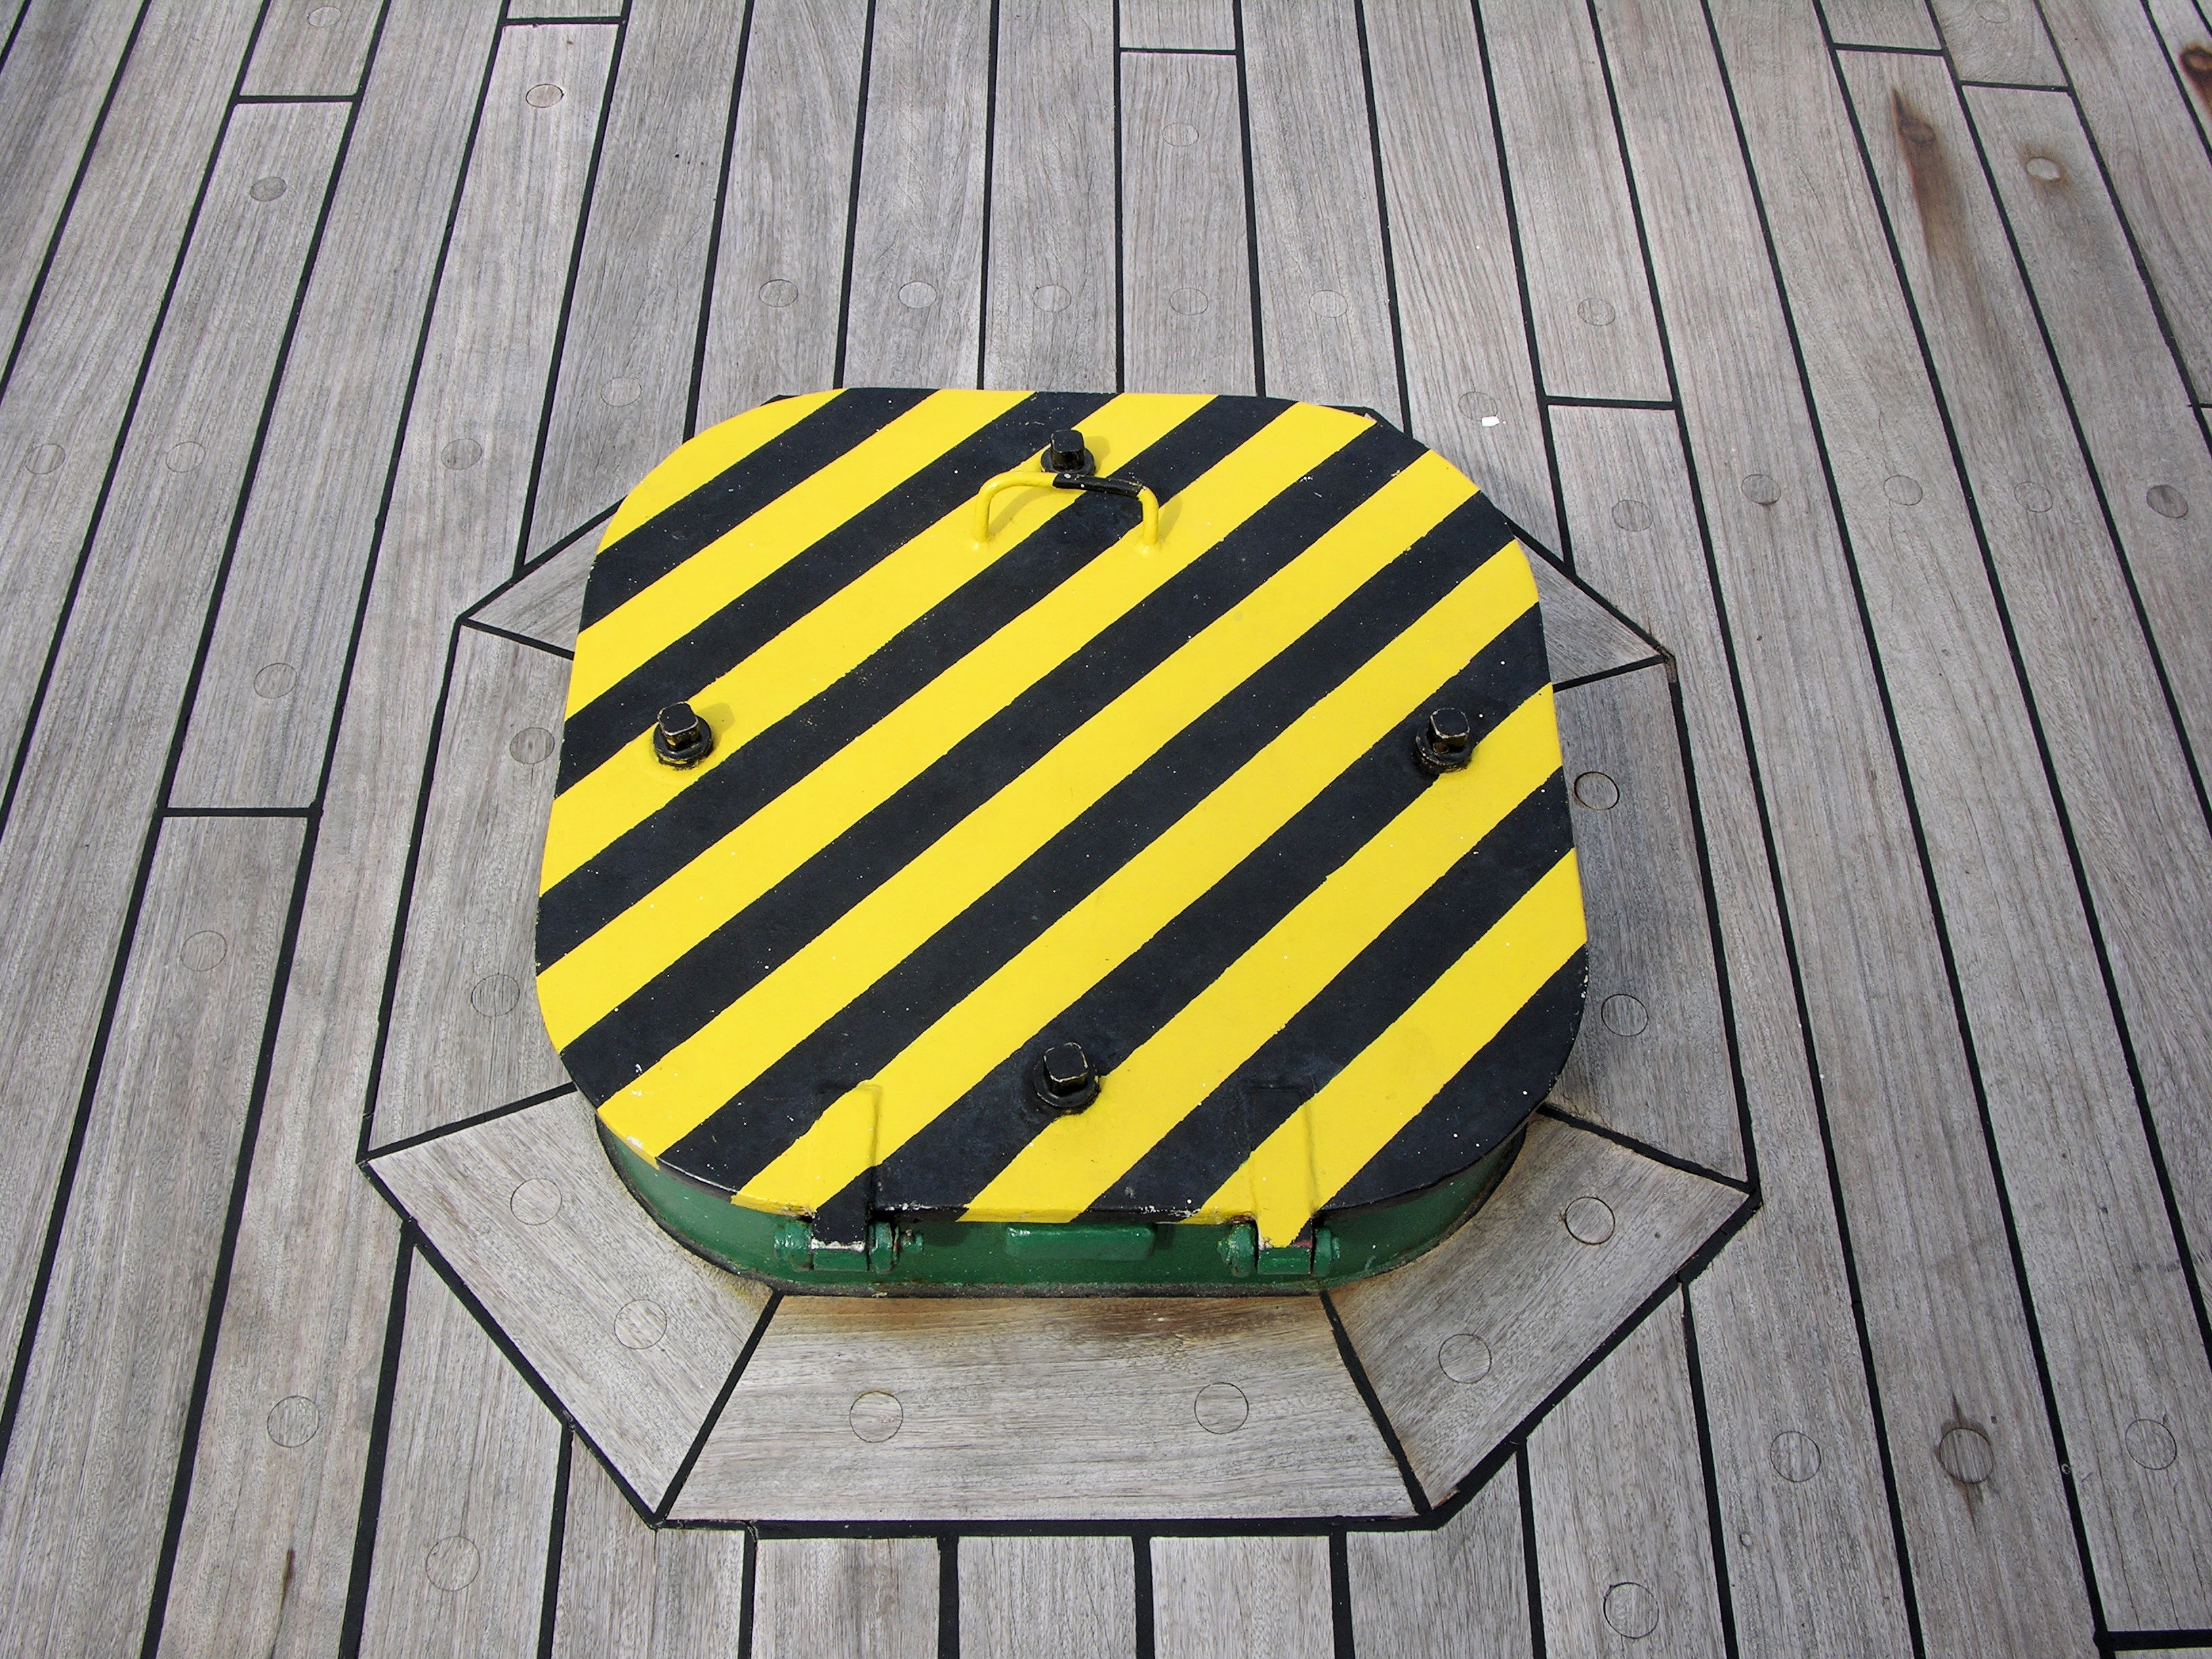
wing, deck, wood, decking, leaf, ship, transportation, pattern, green, vessel, industrial, black, yellow, circle, design, planks, wooden, danger, hatch, warning, shipping, maritime, shape, surfing equipment and supplies